Sean Gregan

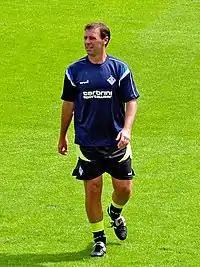
Gregan warming up for Oldham Athletic in 2009

Sean Matthew Gregan (born 29 March 1974) is an English former professional footballer who played as a midfielder or centre back.